Carroll Baker

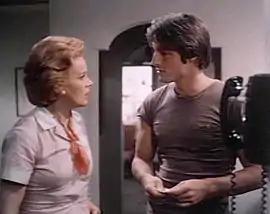
Baker with Perry King in "Andy Warhol's Bad" in 1977

Baker separated from her second husband, Jack Garfein, in 1967, and moved to Europe with her two children to pursue a career there after struggling to find work in Hollywood. Eventually settling in Rome, Baker became fluent in Italian and spent the next several years starring in hard-edged giallo, exploitation, and horror films. In 1966, Baker had been invited to the Venice International Film Festival, where she met director Marco Ferreri, who asked her to play the lead role in "Her Harem" (1967). This was followed with the horror films "The Sweet Body of Deborah" (1968) and "The Devil Has Seven Faces" (1971). Baker also starred in "So Sweet... So Perverse" (1969), "Orgasmo" (1969), "A Quiet Place to Kill" (1970), and "Il coltello di ghiaccio" ("Knife of Ice") (1972), all giallo films directed by Italian filmmaker Umberto Lenzi.